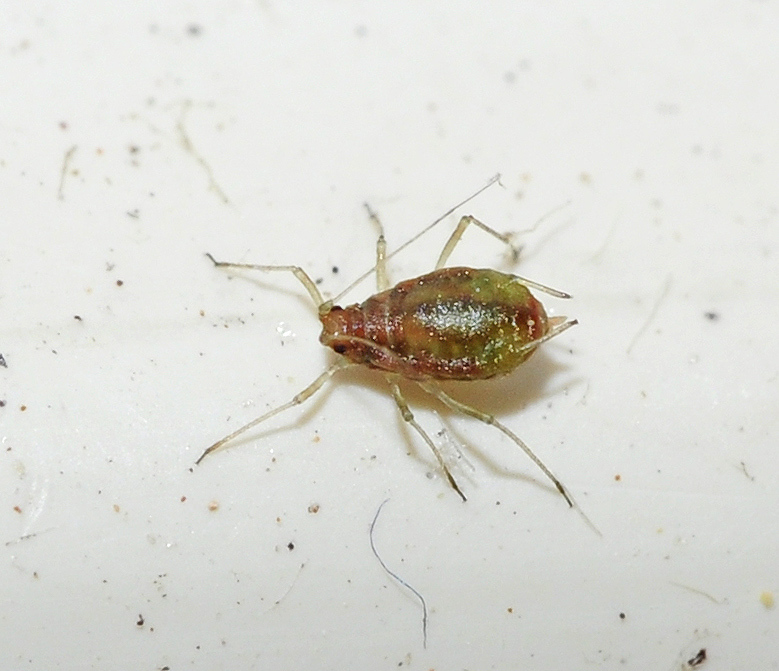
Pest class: green_peach_aphid